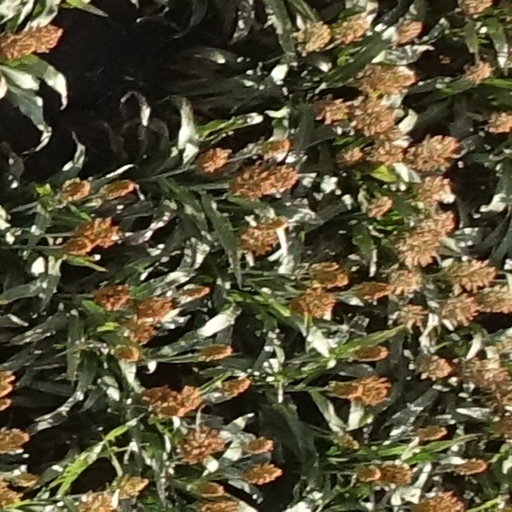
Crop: sorghum